Michael Moore Is a Big Fat Stupid White Man

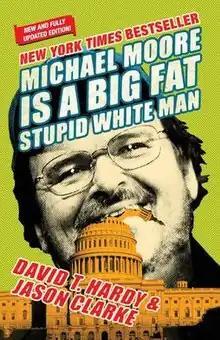

Michael Moore Is a Big Fat Stupid White Man is a book by David T. Hardy and Jason Clarke about author and filmmaker Michael Moore, criticizing him and his works. The title can be seen as a parody of the titles "Stupid White Men" by Moore and "Rush Limbaugh is a Big Fat Idiot" by Al Franken. It was listed as a best-seller by "The New York Times" in August 2004.